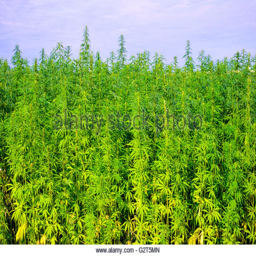
plants growing on an industrial hemp farm , department